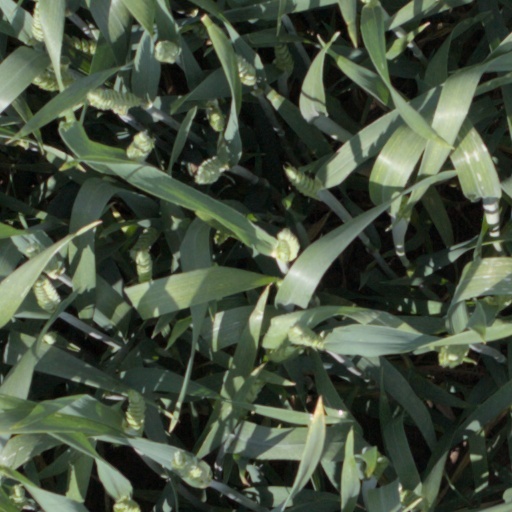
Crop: wheat